Krustkalni Nature Reserve

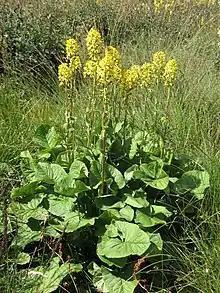
"Ligularia sibirica"

The reserve's ecosystem hosts 604 taxa of plants including 23 species of ferns, 12 species of gymnosperms and 569 angiosperms. The flora of the reserve is dominated by members of the families Asteraceae, Poaceae, Cyperaceae, Fabaceae and Rosaceae. The Orchidaceae family is also well represented by 17 species.